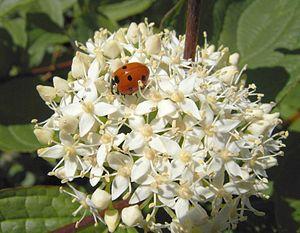
La famille des Cornaceae regroupe des plantes dicotylédones. Ce sont des arbres ou des arbustes ainsi que quelques plantes herbacées, des régions tempérées, sub-tropicales et des montagnes tropicales. C'est la famille du cornouiller mâle aux baies rouges ovalo-cylindriques comestibles.